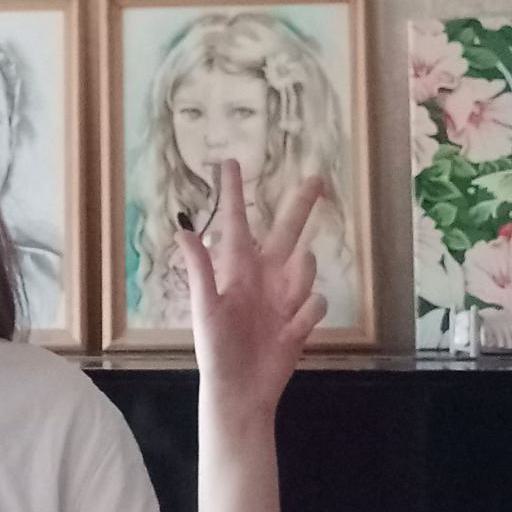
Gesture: three2